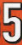
Number: 5